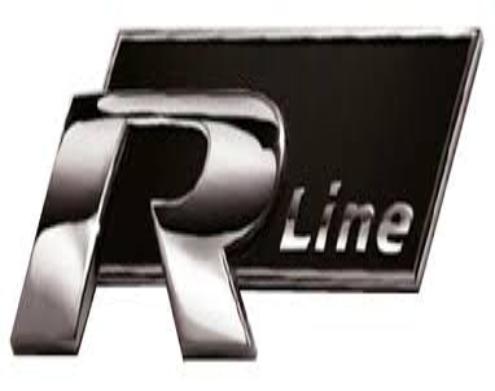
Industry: Transportation